The Settlers of Catan (novel)

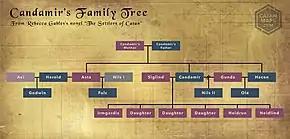
Candamir's family tree

The new shores boast temperate forests, sandy shores surrounded by rocky caves, and most importantly of all a freshwater stream. It appears to be uninhabited.